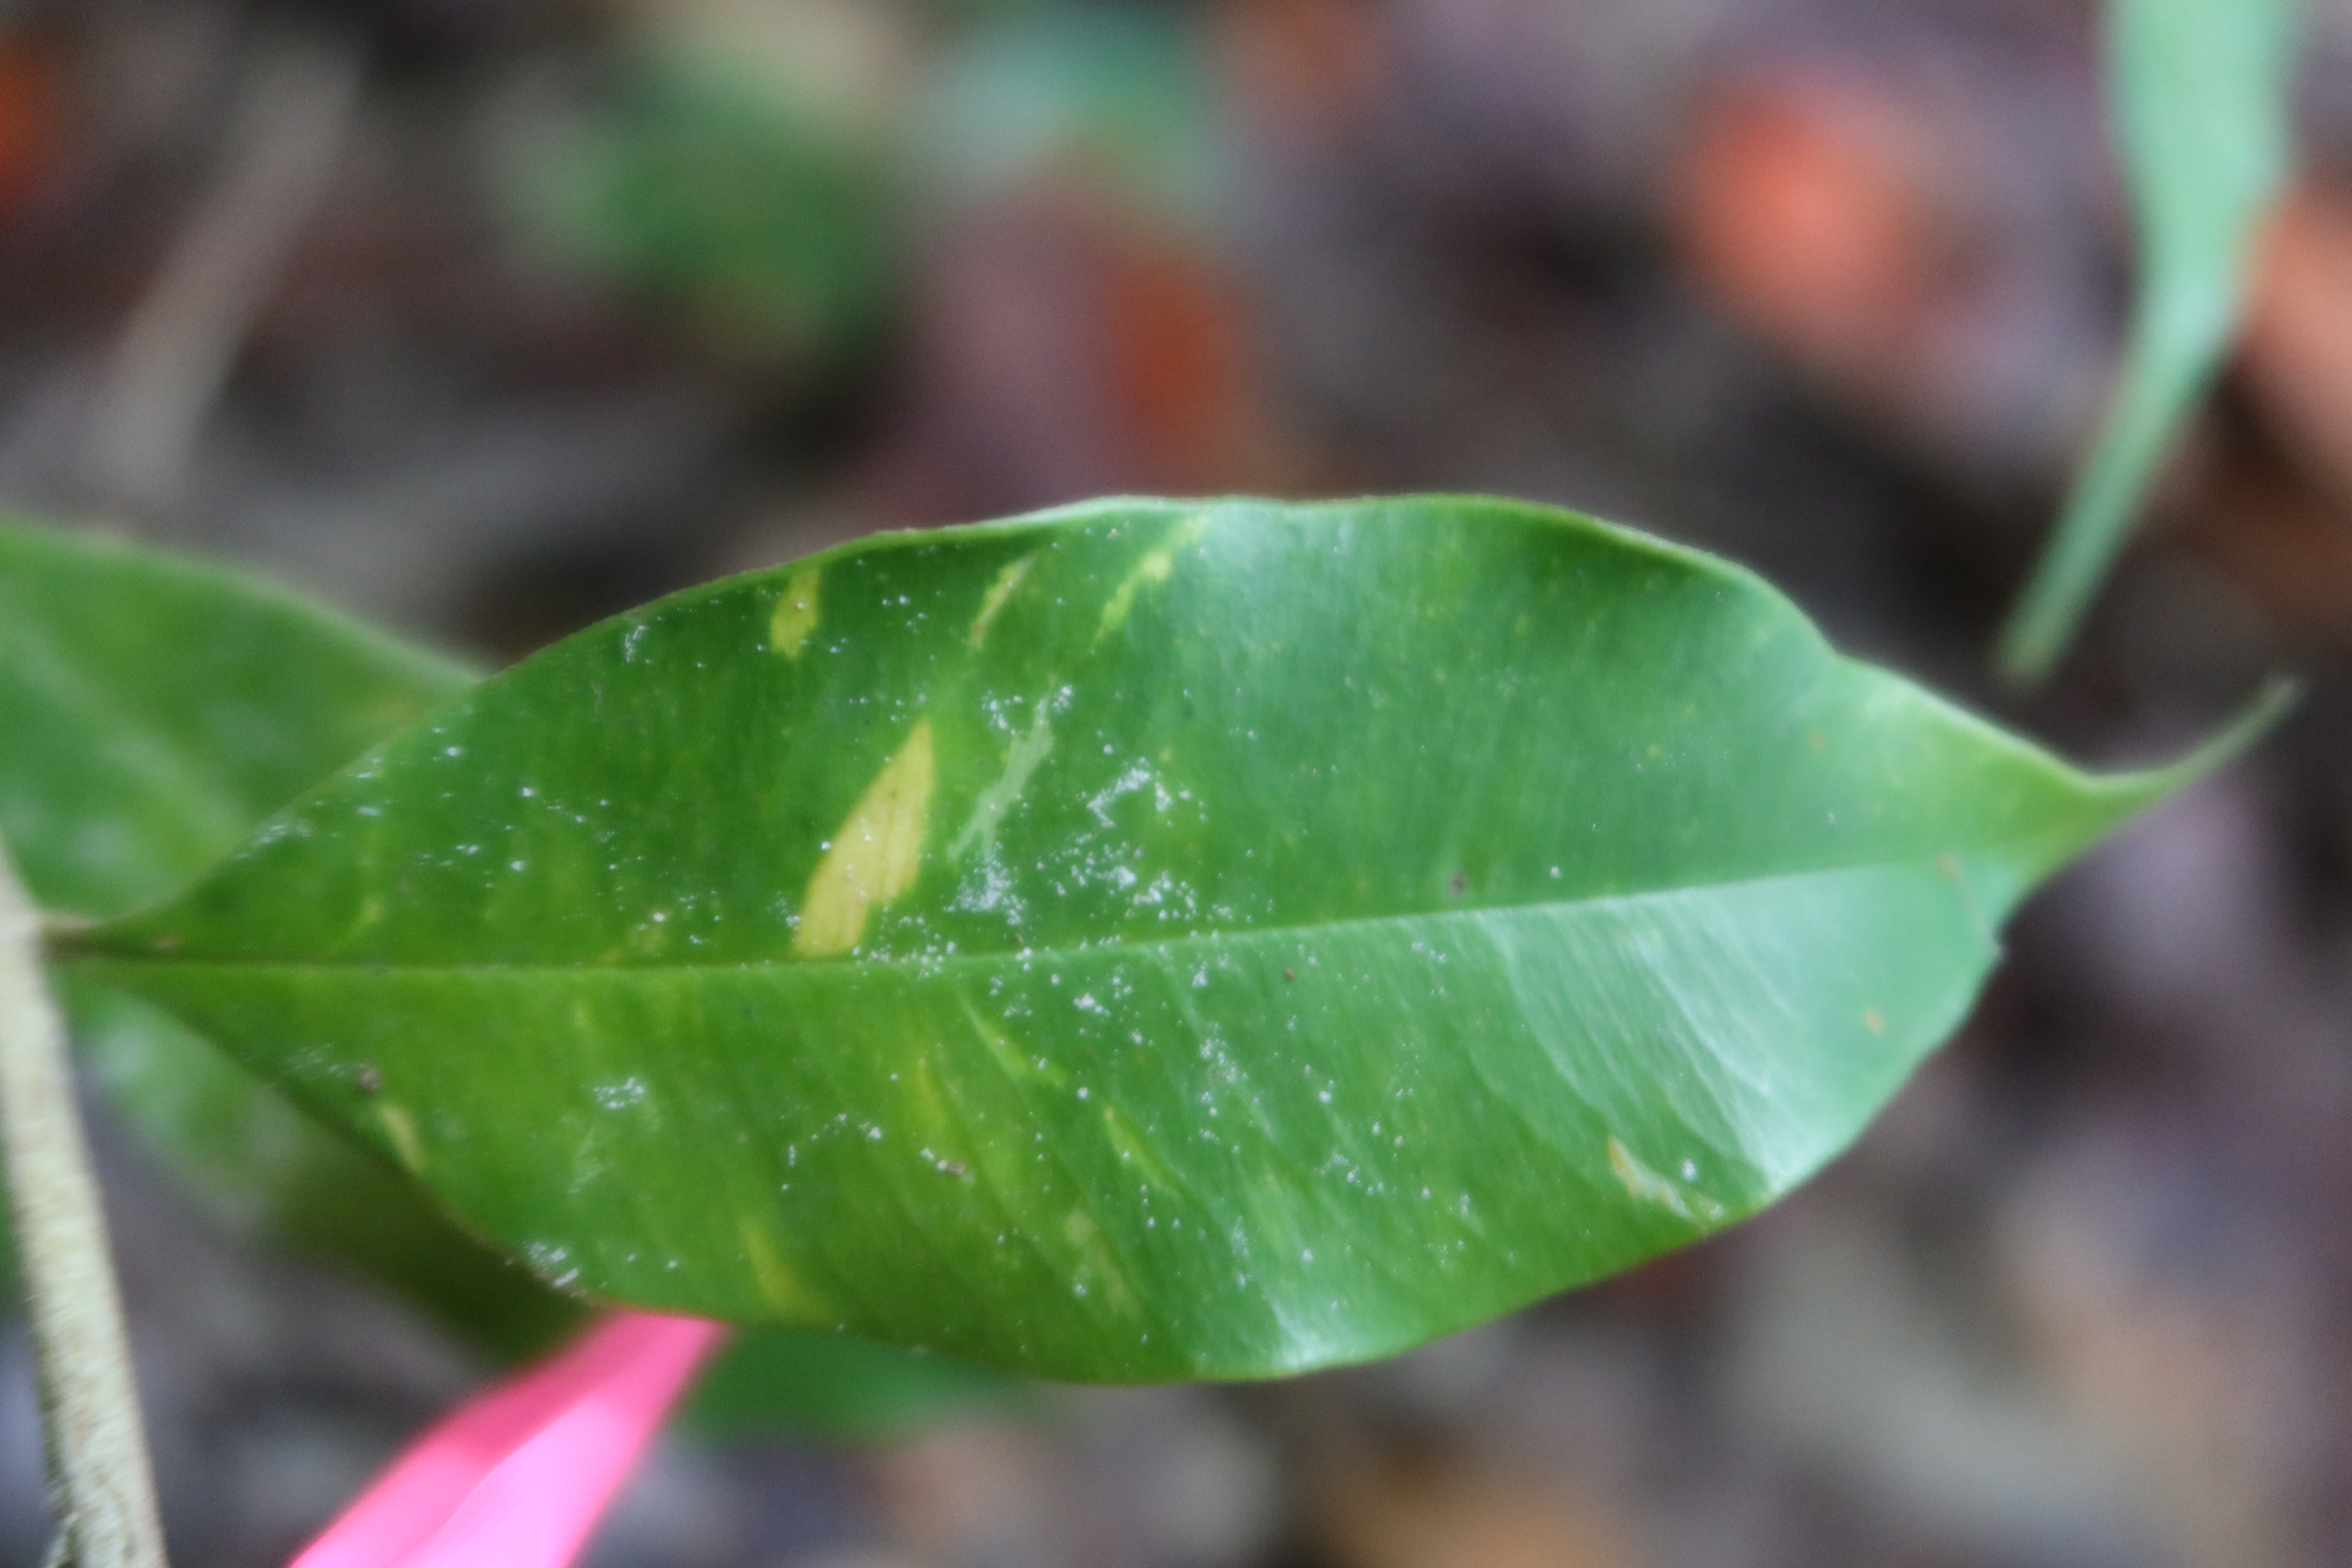
Label: Mealy bugs